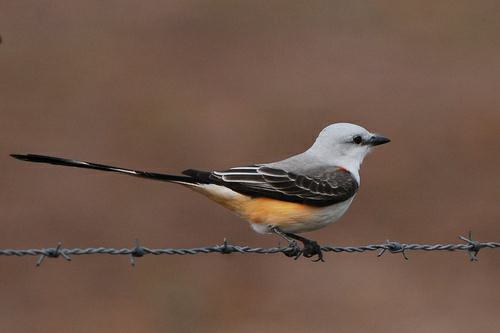
A photo of a scissor tailed flycatcher